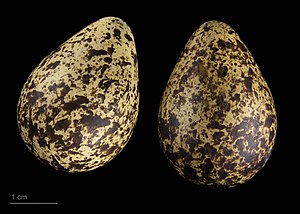
Thorshane
Phalaropus fulicarius
Thorshanen er en lille svømmesneppe. Fuglen yngler i arktiske regioner i Nordamerika og Eurasien. Thorshanen har længde på 20-22 cm og vejer 40-80 g. Thorshanen har omvendte kønsroller, hunnerne er de mest farvestrålende og det er hannerne der udruger æggene. Sjælden gæst i Danmark især om efteråret og tidlig vinter i forbindelse med storme fra vest.